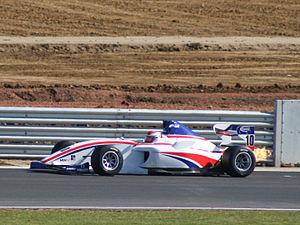
La monoplace de Benjamin Lariche
Benjamin Lariche, né le 16 juin 1987 à Narbonne, est un pilote automobile français.